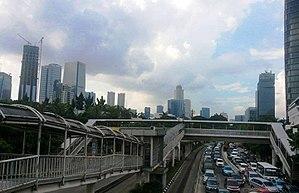
Jalan H. R. Rasuna Said, ou Jalan Rasuna Said, est l’une des principales avenues de Jakarta, la capitale de l'Indonésie. Construite dans les années 1970, elle est située dans le triangle d'or de Jakarta. L'avenue a été nommée en l'honneur de Rasuna Said, une opposante au gouvernement colonial néerlandais. Elle s'étend sur 4,9 km de Menteng à Tendean, Mampang Prapatan.